Julio Begins in July

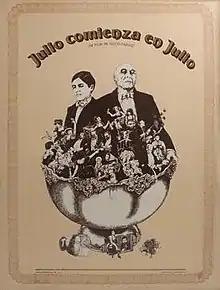
Chilean theatrical poster

Julio Begins in July is a 1979 Chilean coming-of-age period film directed by Silvio Caiozzi and written by Gustavo Frías. It is one of the few Chilean feature films made and released in the first decade of the Pinochet dictatorship.